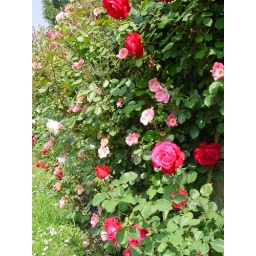
wall of roses in creazzo